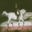
Label: horse